Alexander Mosolov

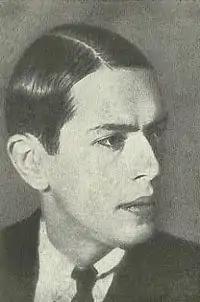
Mosolov in 1927

Despite forays into composition, Mosolov's primary emphasis at this time was with performance, as he was an accomplished pianist. After the performance of his First String Quartet at the Frankfurt Festival of the International Society for Contemporary Music (ISCM) on 30 June 1927 was met with critical acclaim, Mosolov shifted his focus to composition. He was appointed secretary of the Russian section of the ISCM in 1927 and 1928. In 1928 and 1929, Mosolov was commissioned by the Bolshoi Theater to compose a futurist imagination of what Moscow would be like in 2117 for a speculative ballet called "The Four Moscows". Leonid Polovinkin, Anatoly Alexandrov, and Dmitri Shostakovich were also involved, each to compose Moscow in 1568, 1818, and 1918 respectively, but nothing ever came of the project.